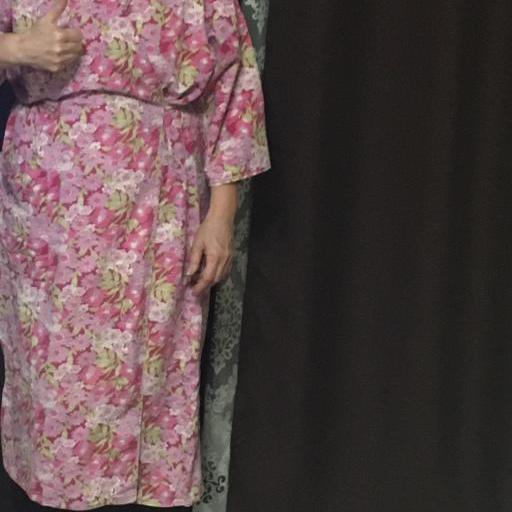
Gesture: no_gesture